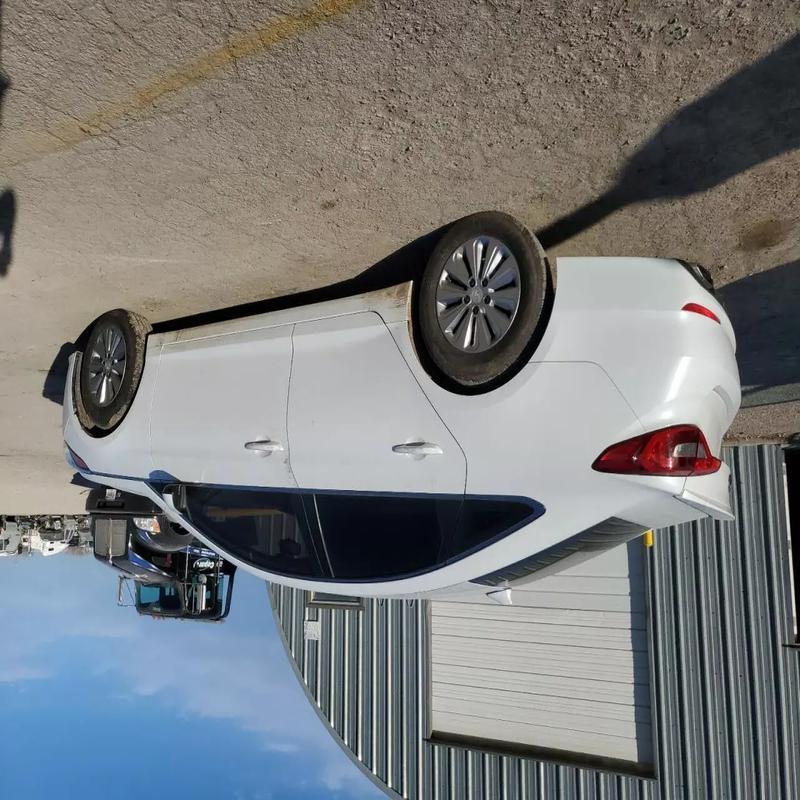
Aucun dommage détecté.
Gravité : aucun